Mahindra United FC

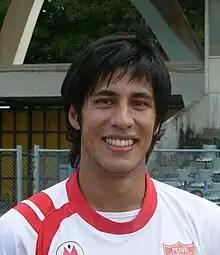
Arata Izumi is the first ever naturalized Indian footballer, who played for both Mahindra United and the India national team.

In the 2006 edition of IFA Shield, Mahindra United emerged as champions, defeating Mohun Bagan AC by 1–0 in Kolkata. They also participated in the 2006 Federation Cup and achieved third place, defeating Dempo SC 4–2 in the penalty-shootout. In the 2008 edition of IFA Shield, they defeated the South African side Santos FC by 3–1 to win the title.